Kurt Maflin

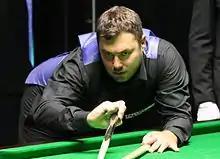
Maflin at the 2016 Paul Hunter Classic

Kurt Graham Maflin (born 8 August 1983) is an English-Norwegian former professional snooker player. A strong break-builder, Maflin has compiled more than 200 century breaks during his career and has made two 147 breaks in professional competition.